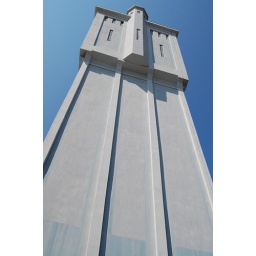
1 van de hoogste watertorens in Nederland staat in Almelo city (The Netherlands) 1 of the large buildings in Almelo. Skyscraper.